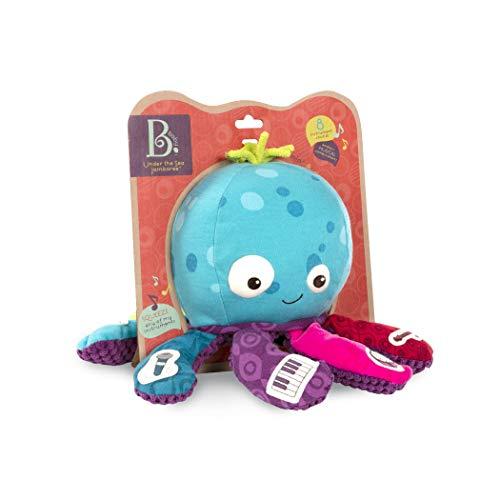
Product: B. toys by Battat – Under the Sea Jamboree – B. Softies – Musical Octopus Toy – Soft Octopus Plush with 8 Instruments - Sensory Toys for babies 10 months +
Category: Toys & Games | Baby & Toddler Toys | Musical Toys
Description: Softness overload Invite all of baby’s senses to the party with loads of textures, colors, and patterns on this quirky looking stuffed Octopus.
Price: $19.99
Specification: ProductDimensions:6x6x9inches|ItemWeight:4.6ounces|ShippingWeight:11ounces(Viewshippingratesandpolicies)|DomesticShipping:ItemcanbeshippedwithinU.S.|InternationalShipping:ThisitemcanbeshippedtoselectcountriesoutsideoftheU.S.LearnMore|ASIN:B01M68ZBUH|Itemmodelnumber:BX1518Z|Manufacturerrecommendedage:10months-4years|Batteries:3AAAbatteriesrequired.(included)